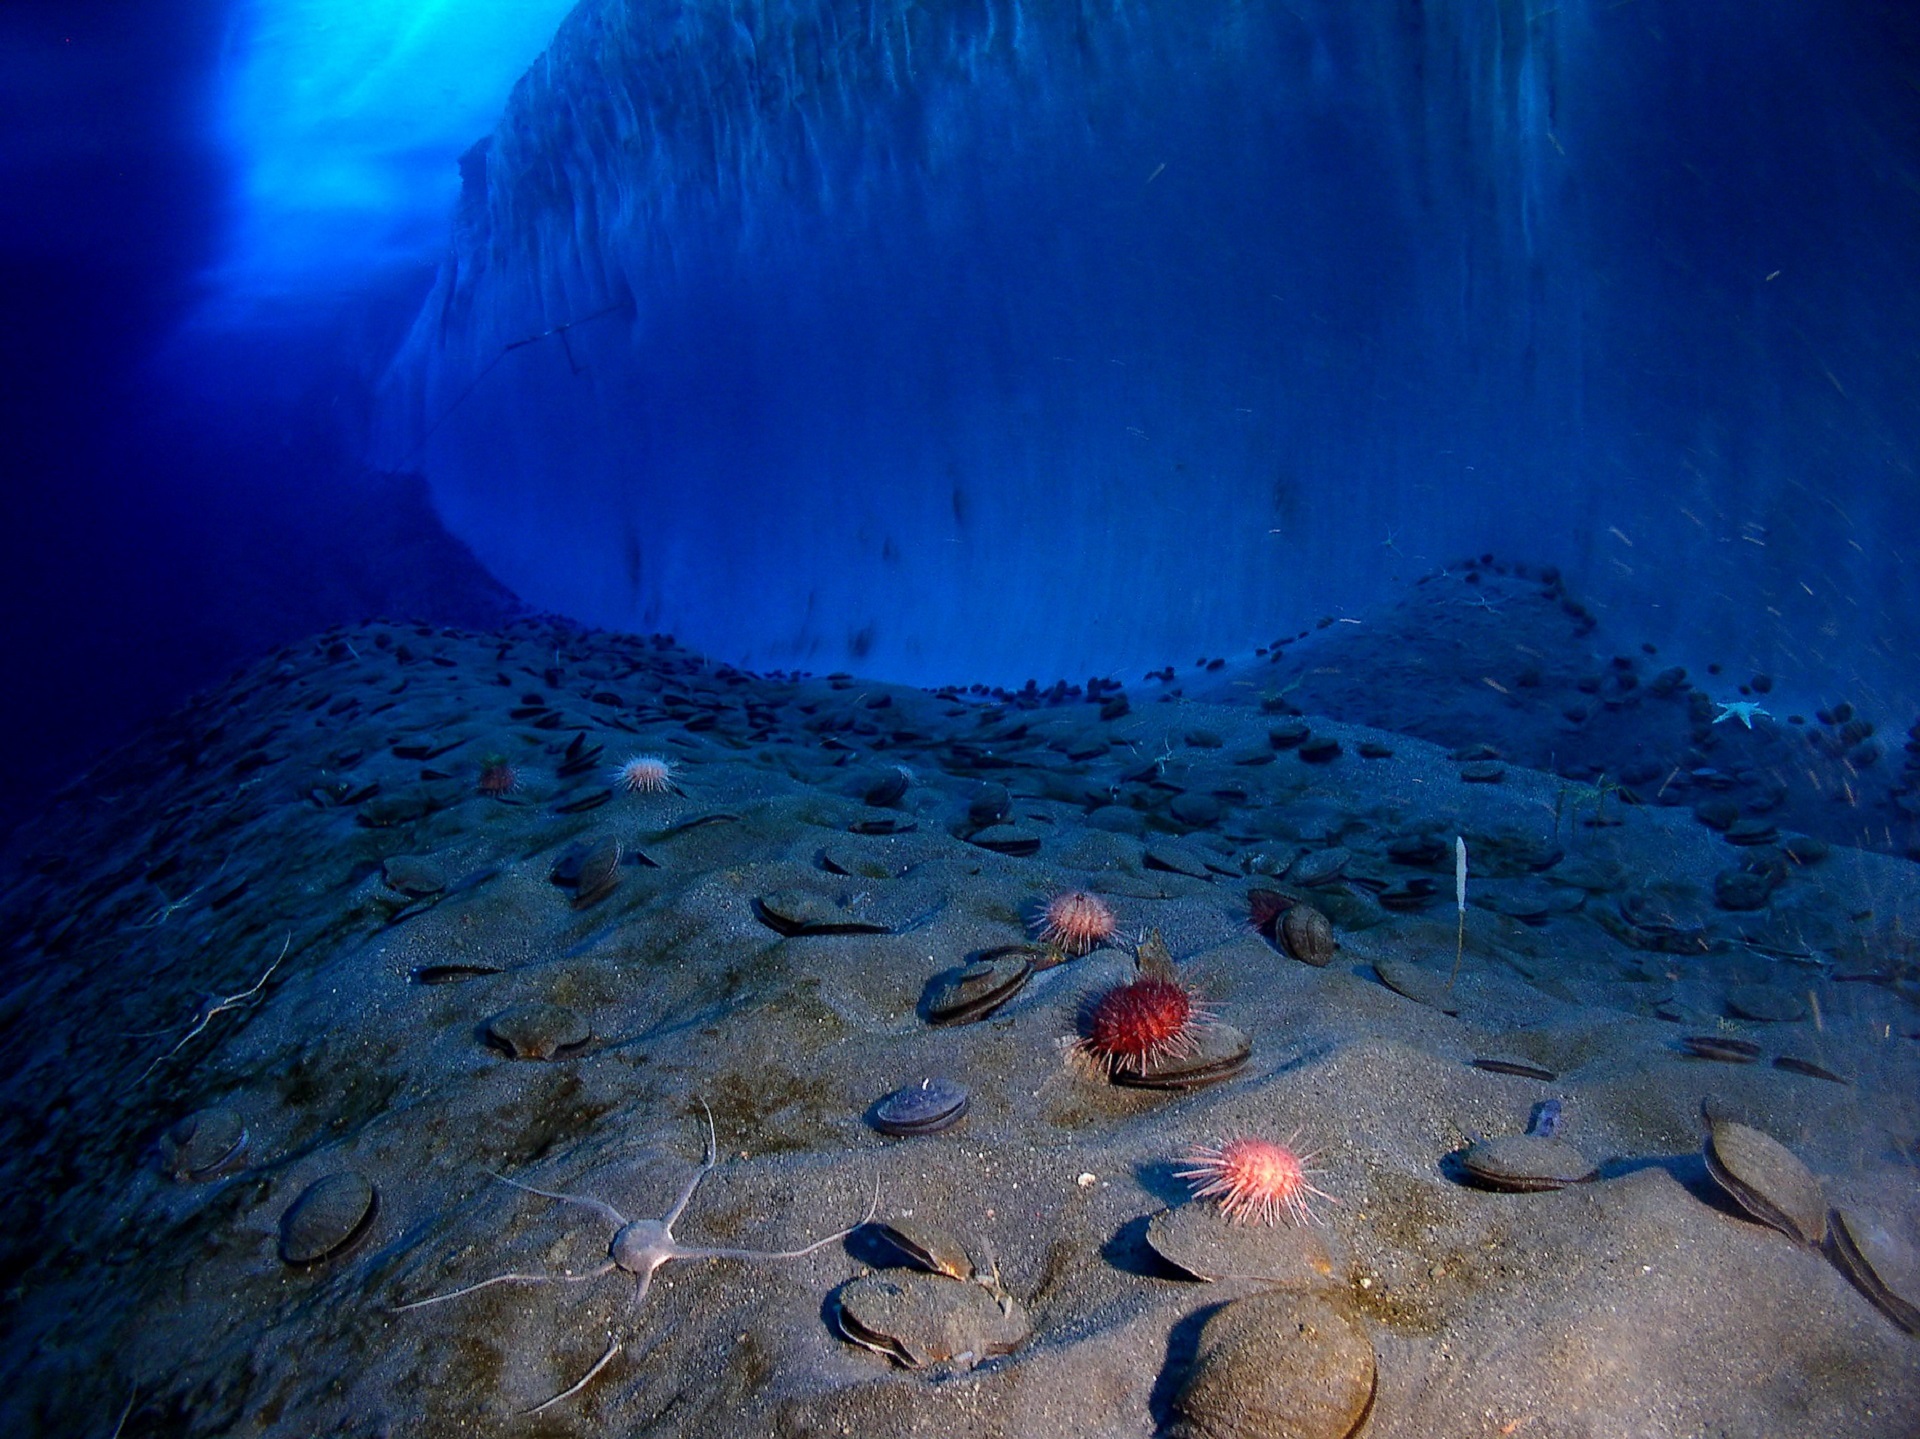
sea, water, ocean, cold, formation, underwater, ice, cave, reef, ice wall, marine, antarctica, landform, new harbor, sea floor, explorer's cove, victoria land, mcmurdo sound, geological phenomenon, marine biology